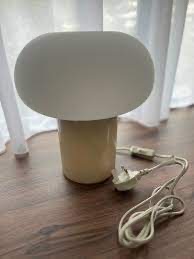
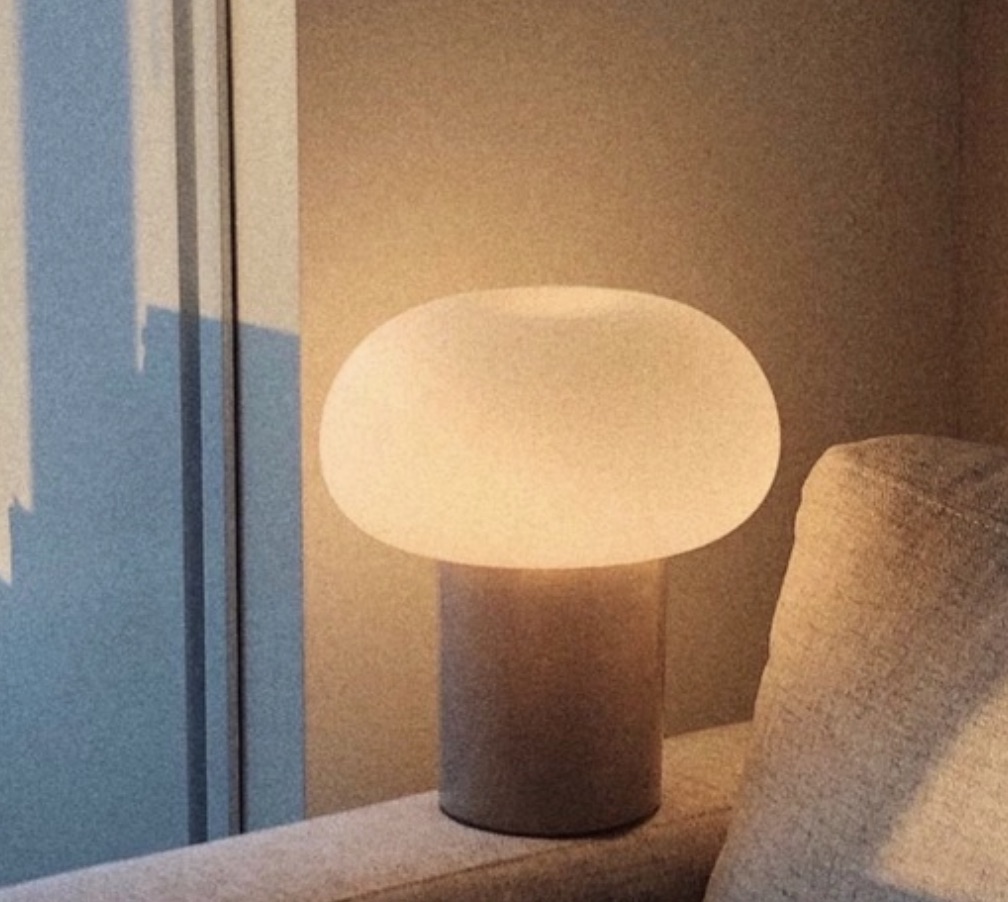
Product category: misc
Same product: yes